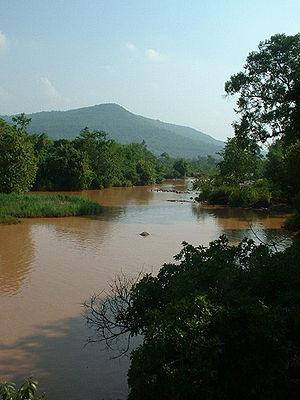
La Wang Thong est une rivière de Thaïlande aussi connue sous le nom de Khek.